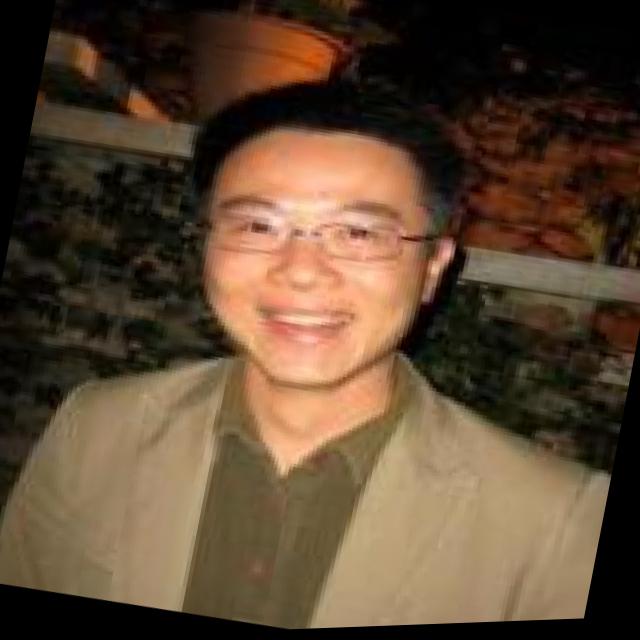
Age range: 45-64